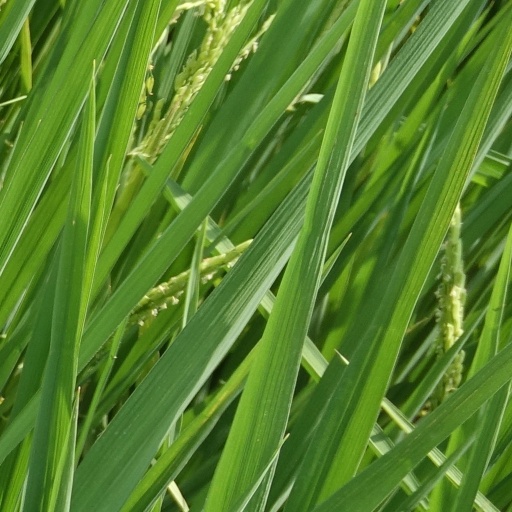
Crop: rice